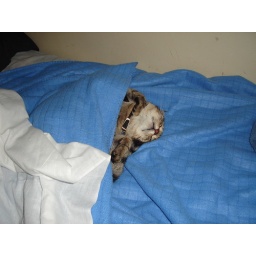
Our cat Gypsy, who made herself at home in my son's bed